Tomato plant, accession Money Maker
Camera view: tilt-top (135 deg); turntable rotation: 90 degrees
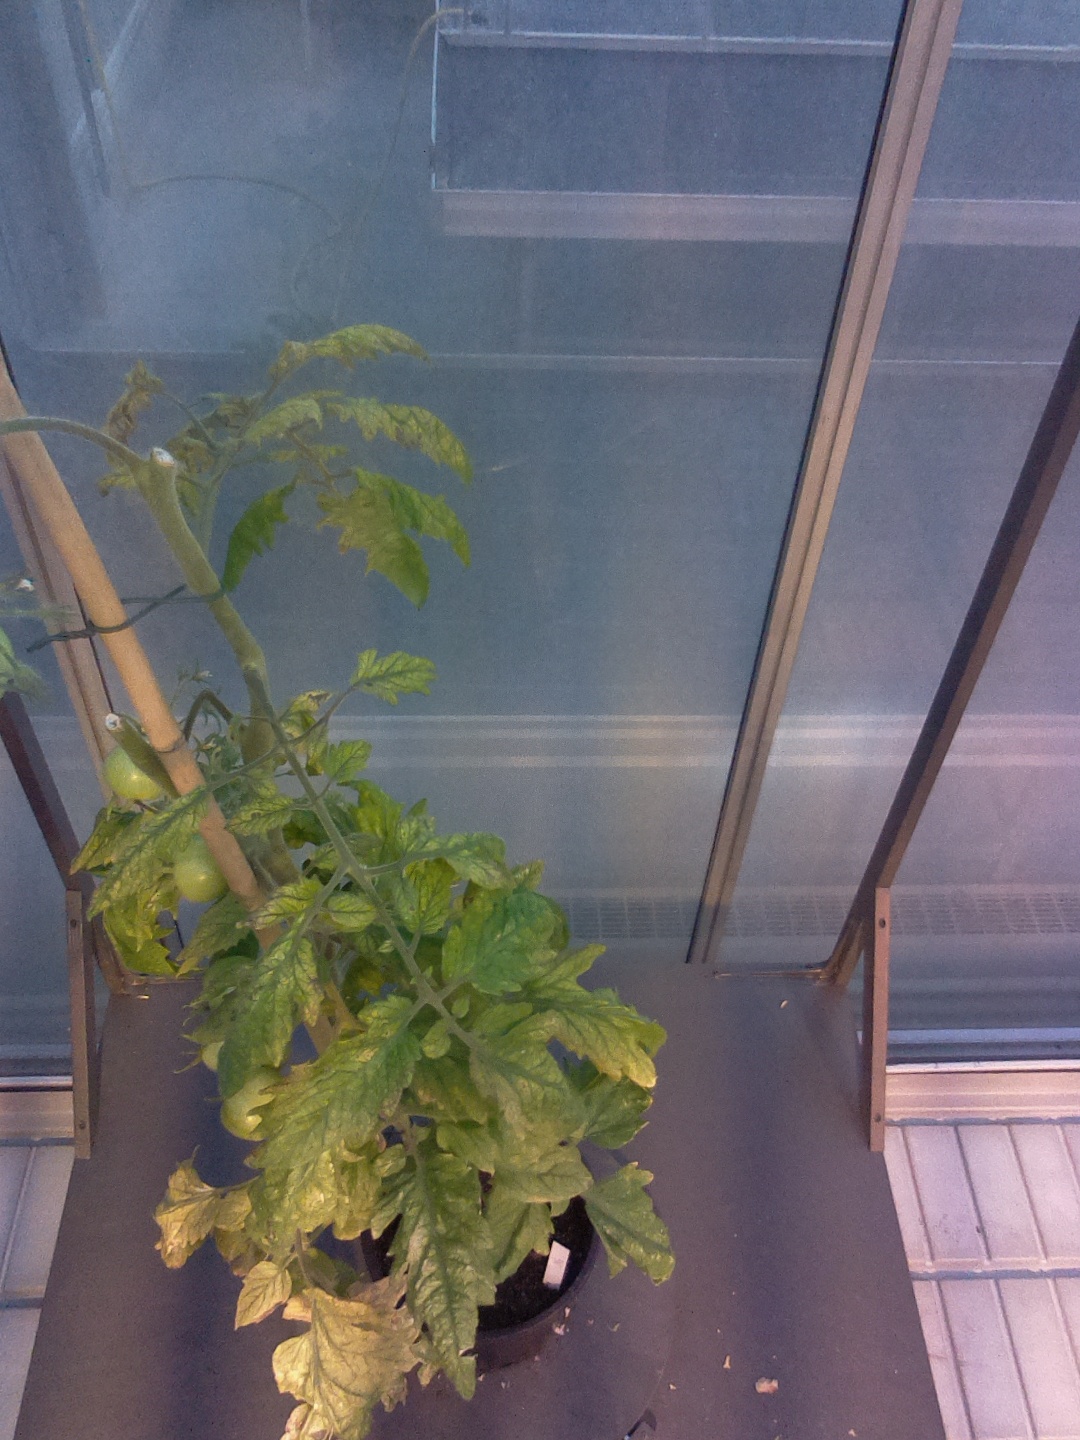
BBCH growth stage 79: 90% -100% of final fruit size